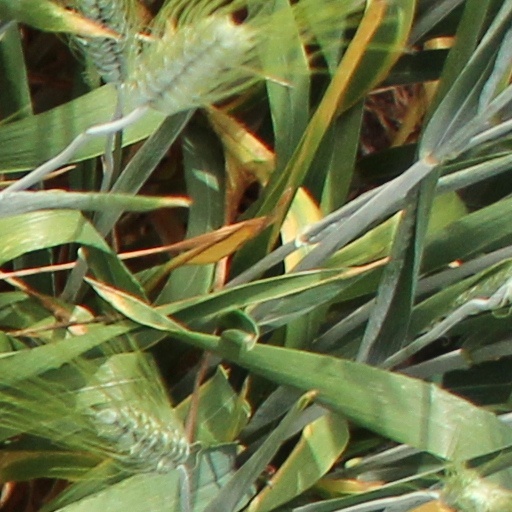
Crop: wheat